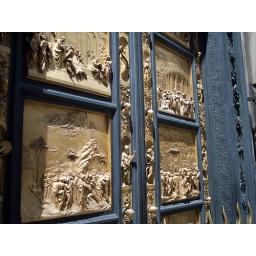
The panels on the golden door of the Baptistery in Florence, Italy